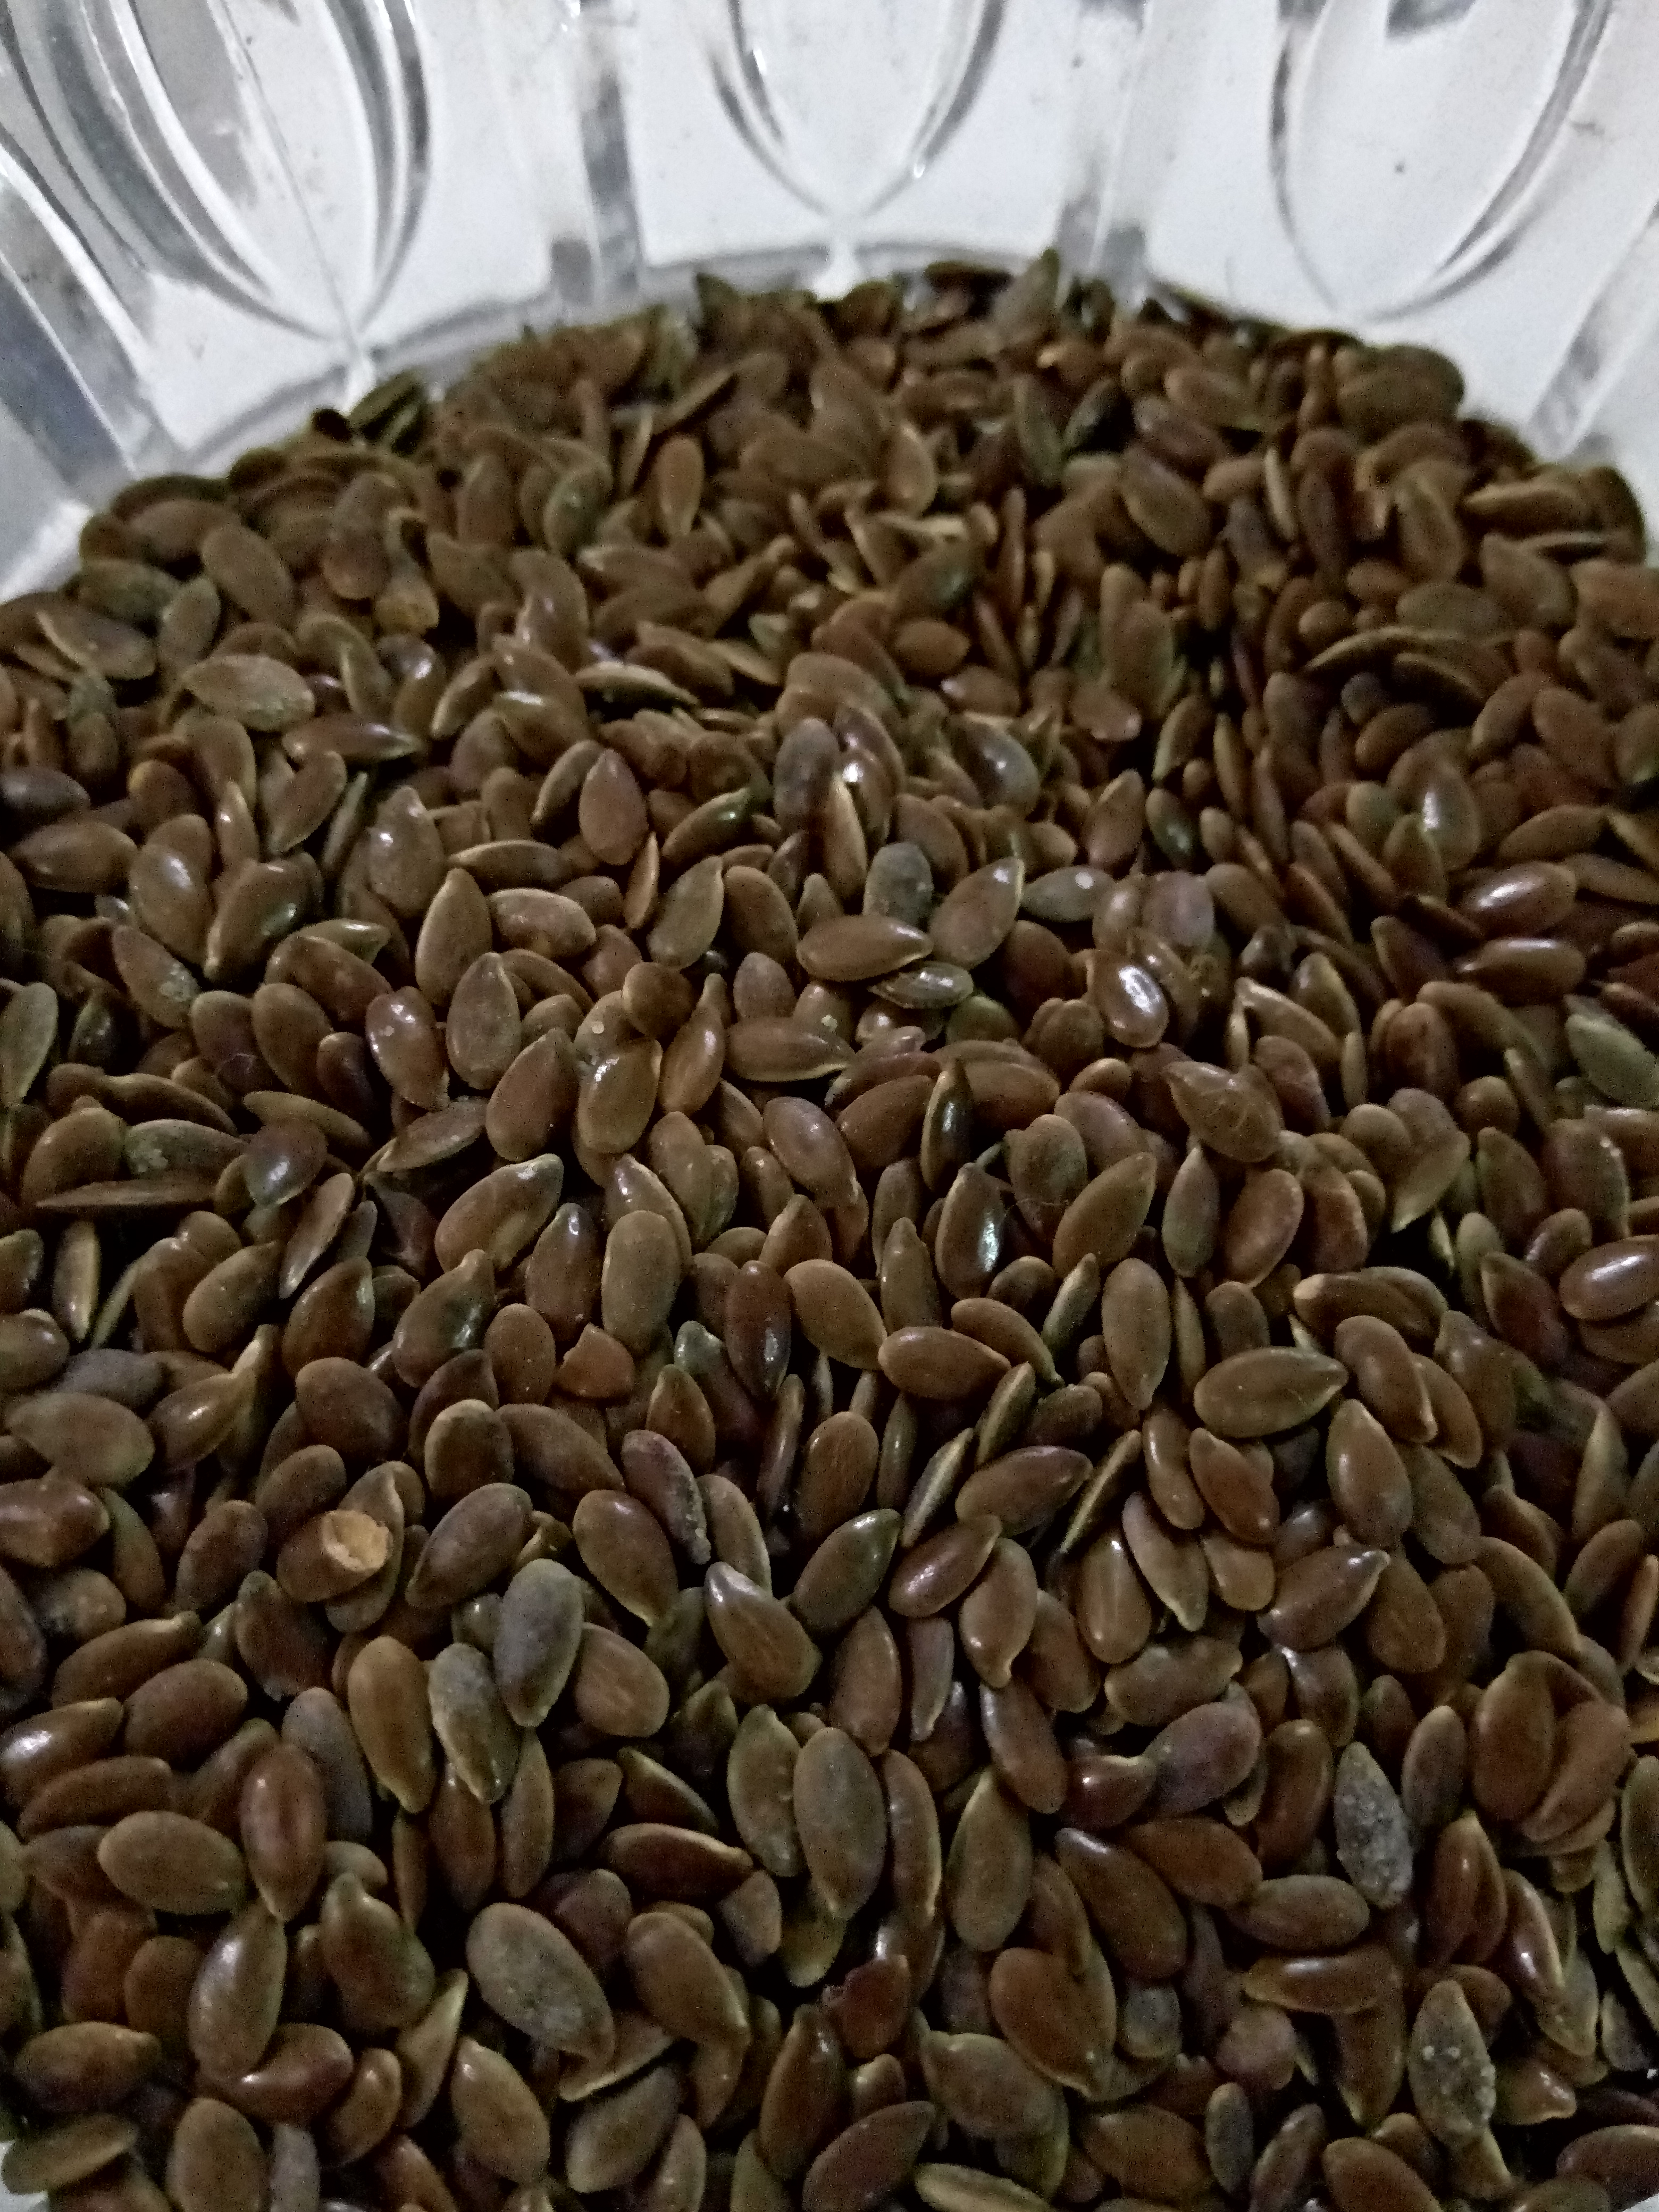
Rice seed variety: Unknown